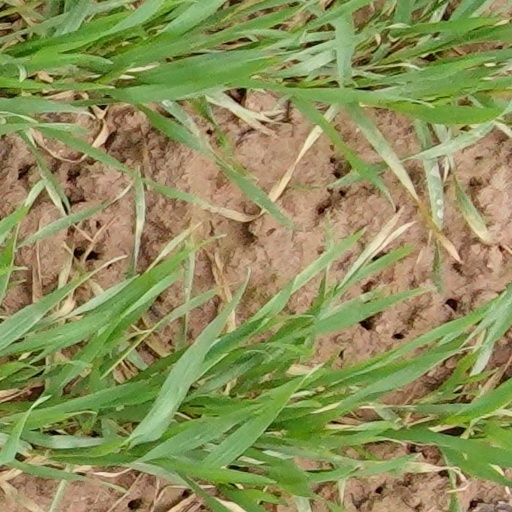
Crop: wheat